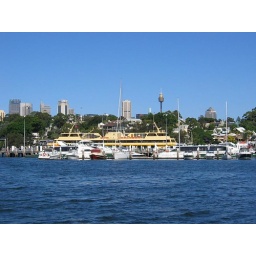
View from the boat - Sydney tower in view